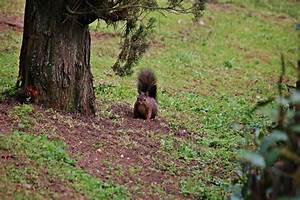
Label: squirrel